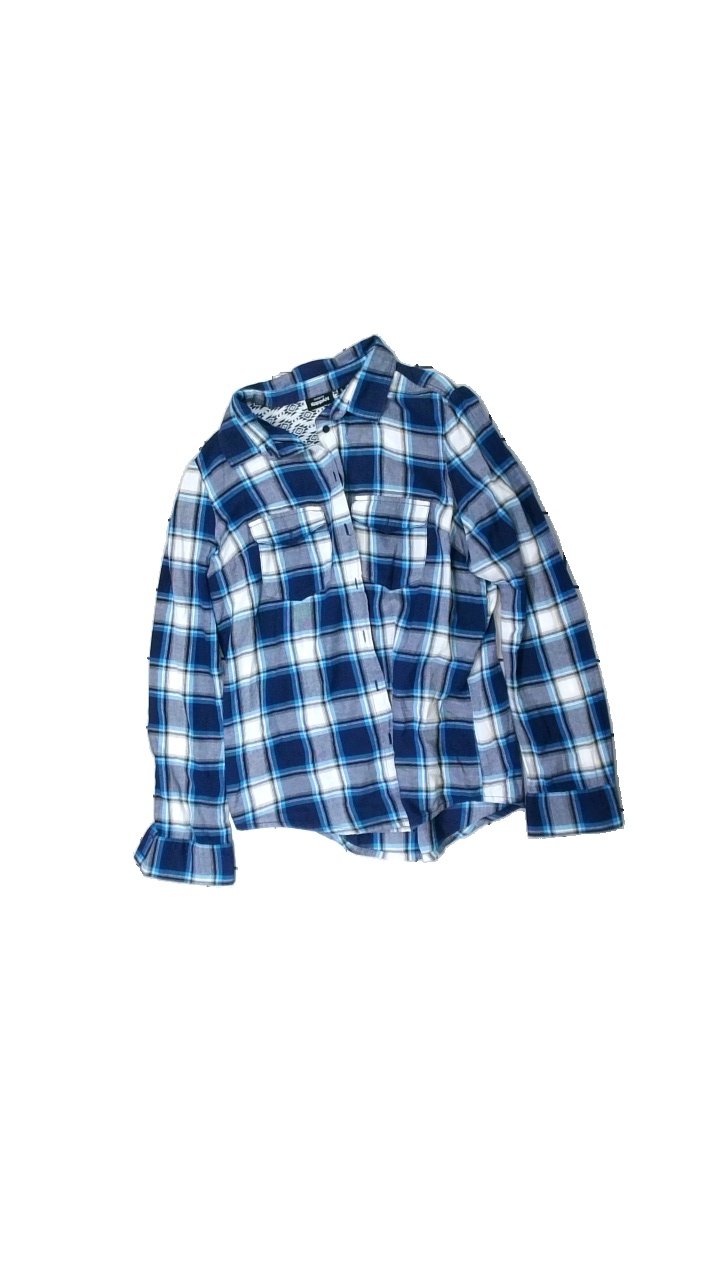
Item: Shirt (Children)
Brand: Kappahl
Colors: Blue, White, Yellow
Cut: Regular
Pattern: Geometric print
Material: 71% cotton, 29% viscose
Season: All
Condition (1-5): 3
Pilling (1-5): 4
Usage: Reuse
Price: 50-100